Uganda Police Force

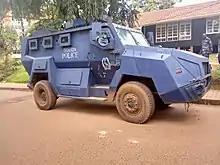
Armoured vehicle of Uganda National Police

The size of the force was reduced from 8,000 to 3,000 in 1986. Up until April 2014, the official name of the government agency was Uganda Police Force. On that day, the IGP publicly announced the name change to Uganda National Police.